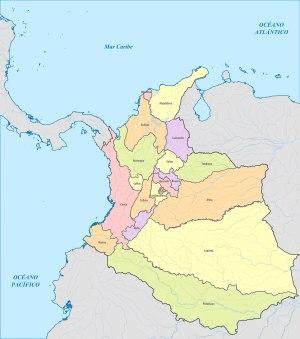
La Colombie est divisée en 32 départements et un district capital.
Les frontières de Colombie sont les frontières internationales que partage la Colombie avec les États qui voisinent le territoire sur lequel elle exerce sa souveraineté en Amérique du Sud et dans les Caraïbes.